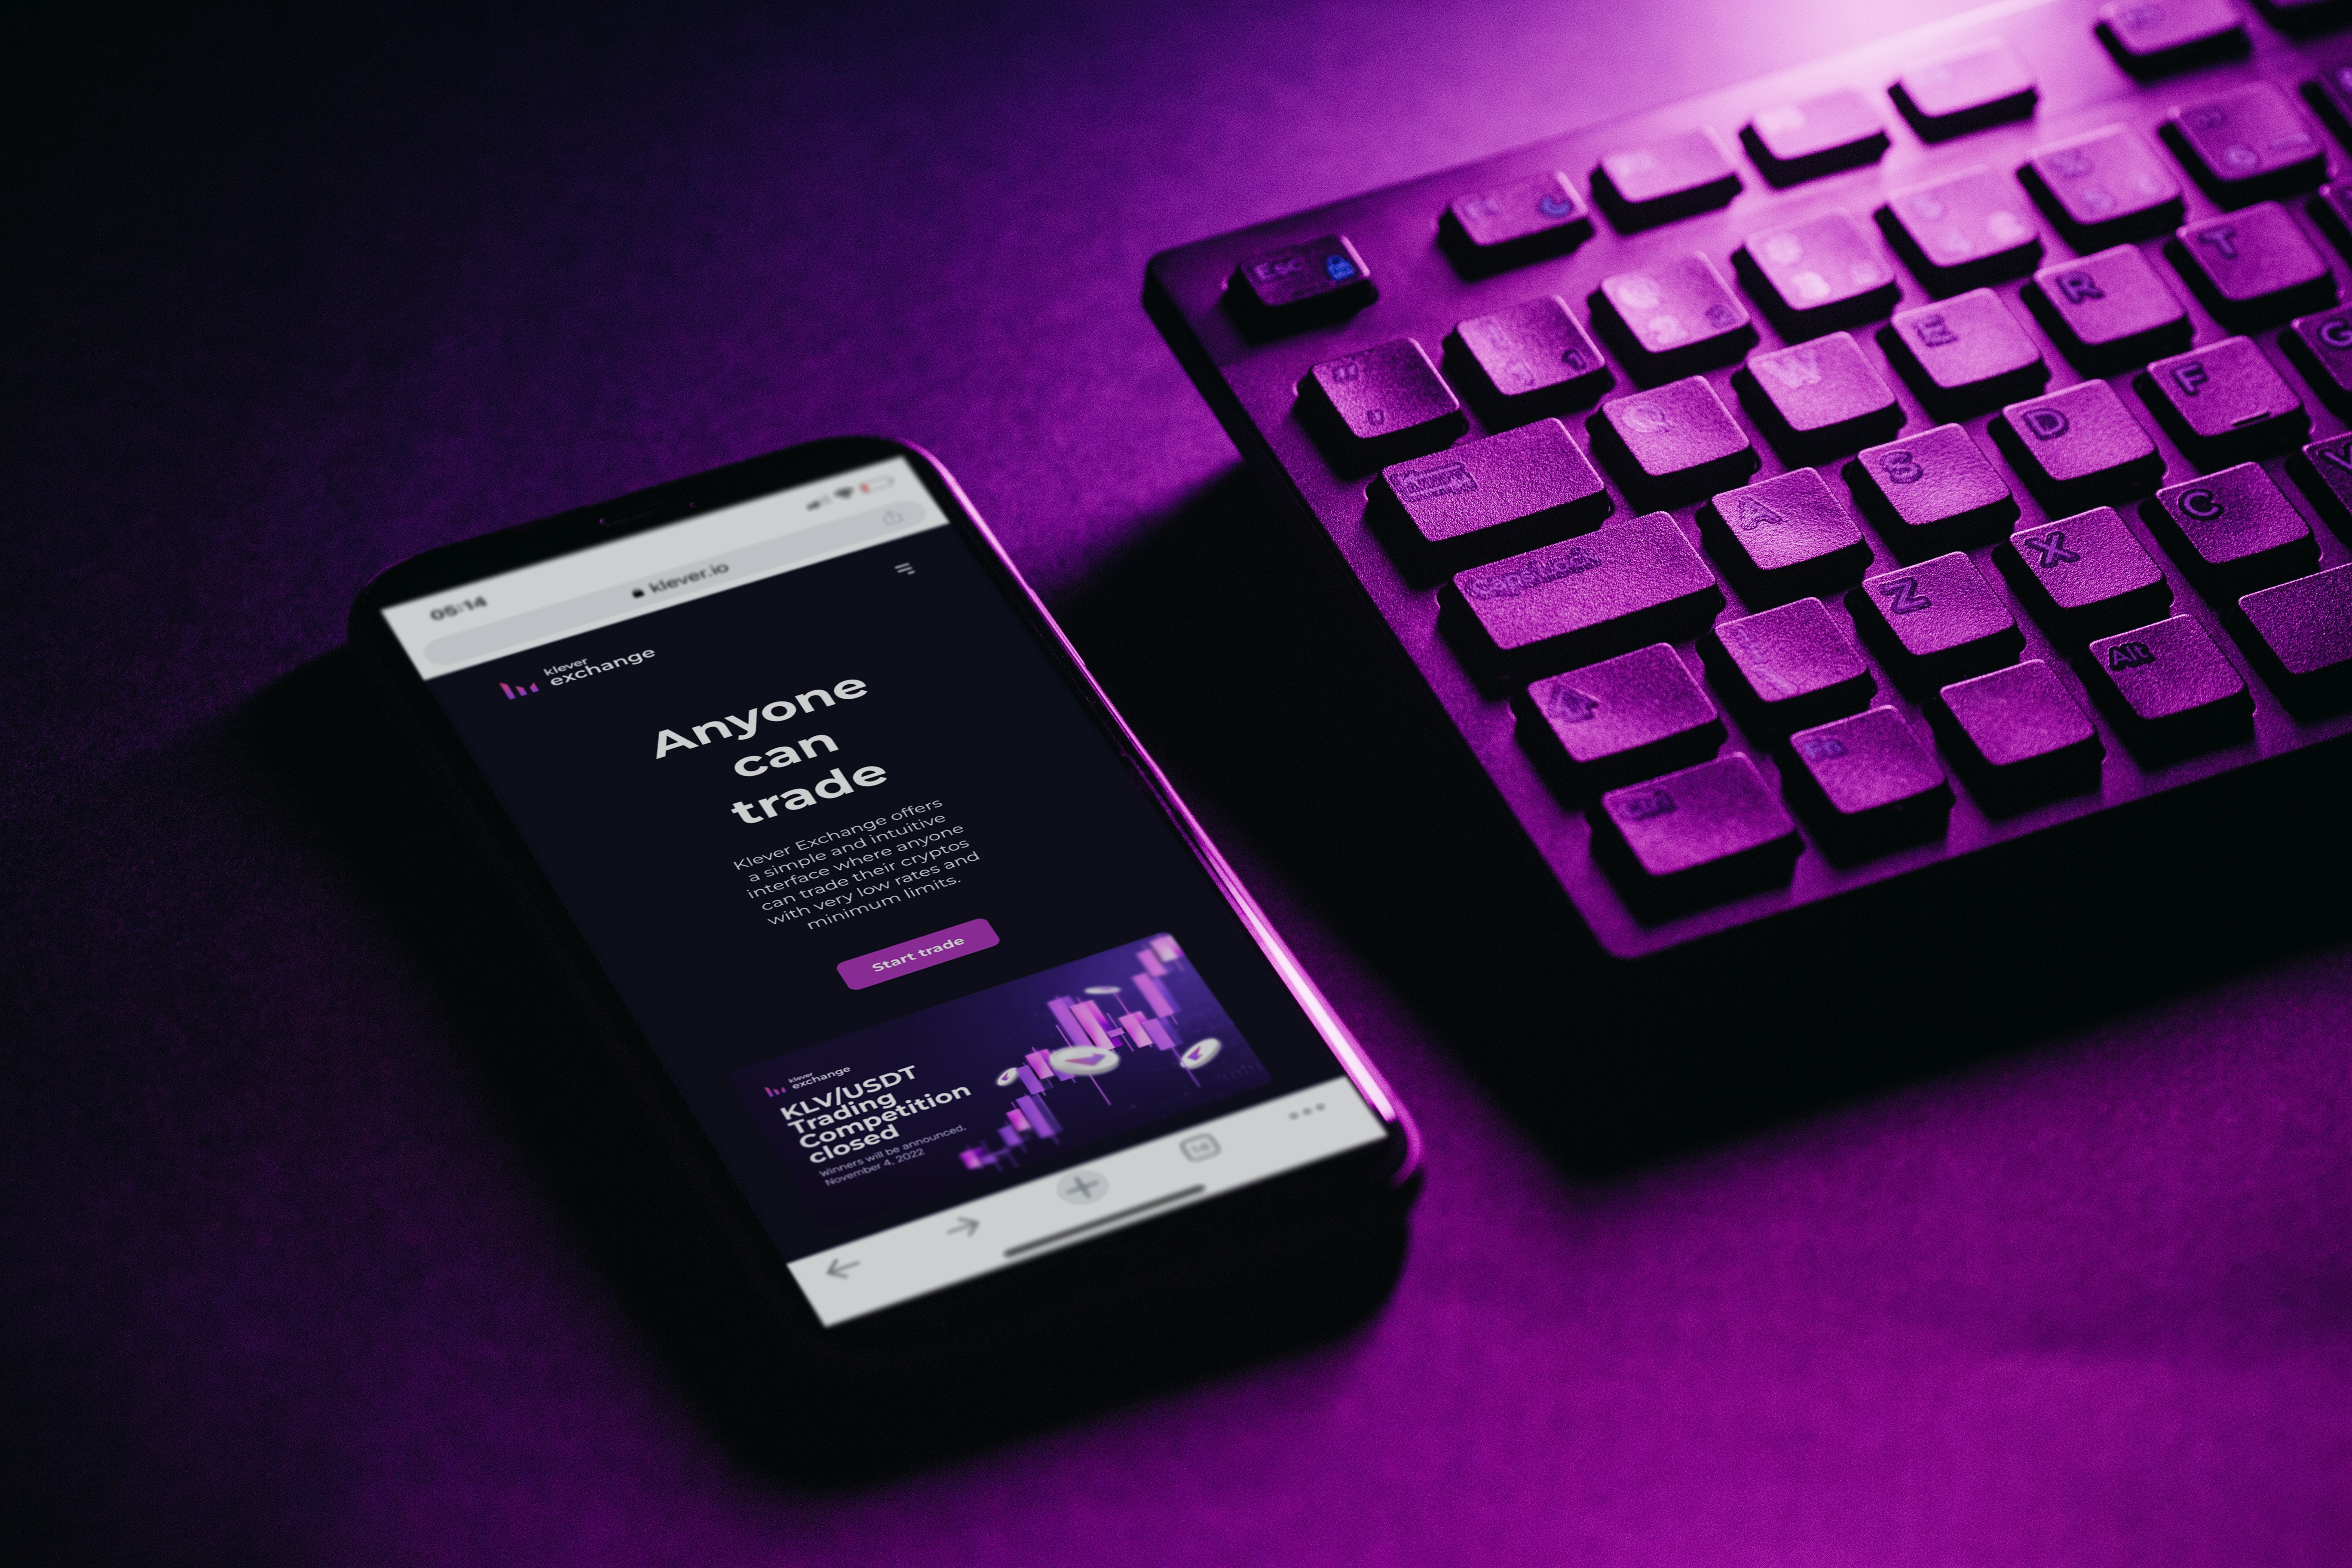
work, peripheral, input device, purple, gadget, computer keyboard, communication device, font, space bar, portable communications device, violet, Material property, office equipment, mobile device, magenta, display device, multimedia, technology, electronic device, electric blue, computer hardware, output device, computer component, numeric keypad, electronic instrument, laptop part, brand, number, personal computer hardware, clock, cellular network, keyboard, watch, logo, telephony, wrist